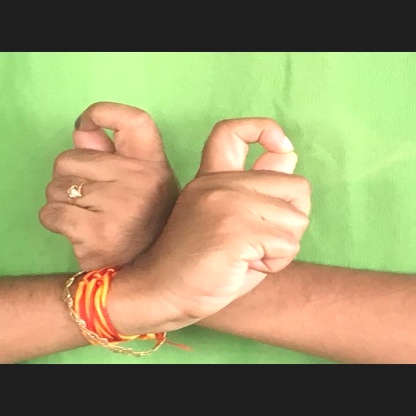
Mudra: Berunda